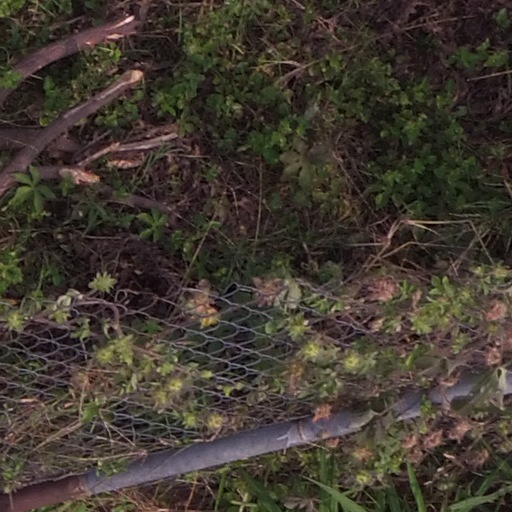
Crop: maize; corn